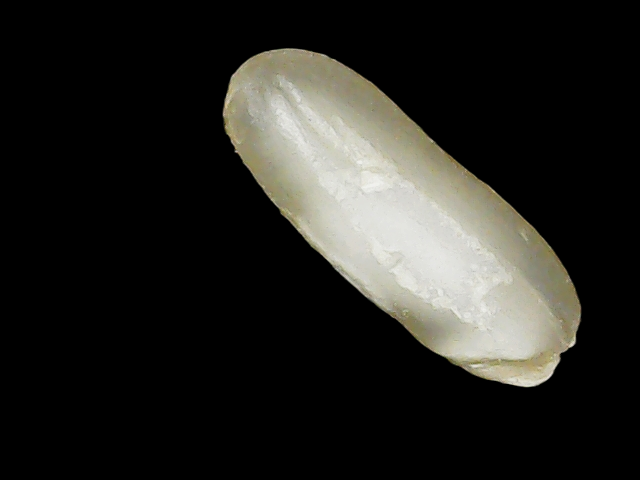
Rice variety: Binadhan24